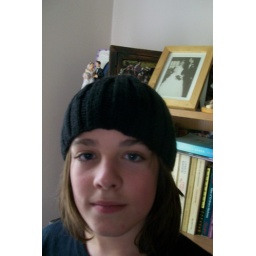
boyfriend hat knit as a present for a nephew and modeled by my son Nivek